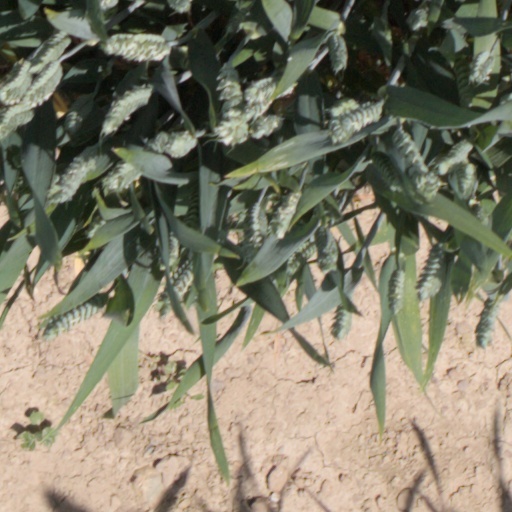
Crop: wheat